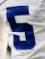
Number: 5